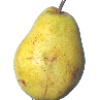
Label: pear_monster